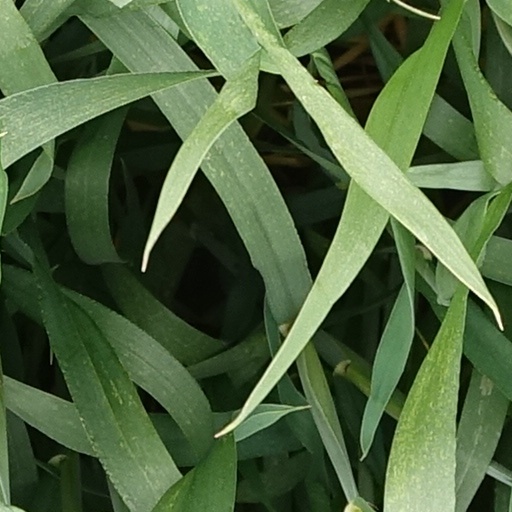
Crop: wheat